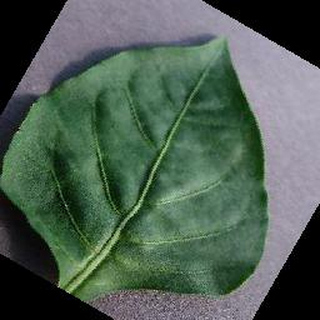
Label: healthy_bell_pepper